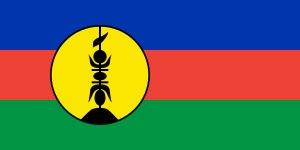
Le nationalisme kanak caractérise un mouvement qui, depuis la fin des années 1960, vise à revendiquer la reconnaissance identitaire de la population mélanésienne de Nouvelle-Calédonie et de sa culture en une nation souveraine. Il est ainsi lié aux actions indépendantistes ainsi qu'à la doctrine du socialisme mélanésien.
En Nouvelle-Calédonie le clivage politique traditionnel est celui qui oppose les courants indépendantistes de gauche aux courants loyalistes de droite. Ce paysage se diversifie au fur et à mesure que l'enjeu est, plus que le statut de l'île, sa gestion.
Les signes identitaires de la Nouvelle-Calédonie sont un ensemble de symboles représentant cette collectivité locale française au statut spécifique. Ils sont prévus par l'accord de Nouméa signé entre l'État, les anti-indépendantistes du Rassemblement pour la Calédonie dans la République et les indépendantistes du Front de libération nationale kanak et socialiste le 5 mai 1998. Ils comprennent : le nom du pays, son drapeau, sa devise, son hymne et des propositions de graphisme pour les billets de banque.
Les premières sources écrites concernant l'histoire de la Nouvelle-Calédonie remontent à son exploration en 1774 par James Cook, l'archipel était alors déjà habité par une population mélanésienne : les Kanak. La Nouvelle-Calédonie est une collectivité sui generis de la France.
Les drapeaux de la Nouvelle-Calédonie font l'objet de débats.
Kanaky est le nom donné à la Nouvelle-Calédonie par les indépendantistes depuis les années 1970, et dérive du mot polynésien « Kanaka » imposé par les colonisateurs anglais dans le Pacifique.
La Nouvelle-Calédonie est une collectivité française composée d'un ensemble d'îles et d'archipels d'Océanie, situés en mer de Corail et dans l'océan Pacifique Sud. L'île principale est la Grande Terre, longue de 400 km et comptant 64 km en sa plus grande largeur.
Jean-Marie Tjibaou né le 30 janvier 1936 à Hienghène et mort assassiné le 4 mai 1989 à Ouvéa, est une figure politique du nationalisme kanak en Nouvelle-Calédonie..